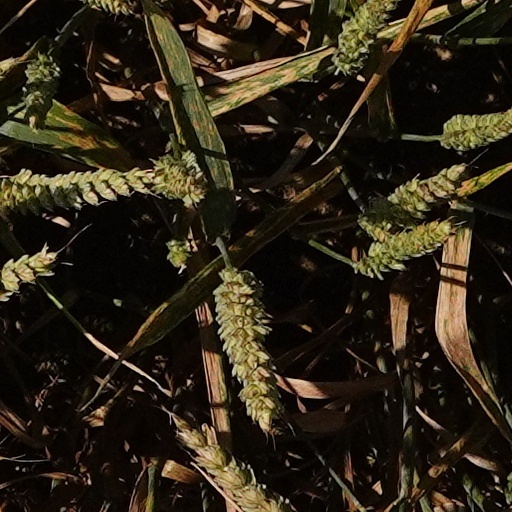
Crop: wheat